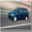
Label: automobile